Red River Valley (1936 film)

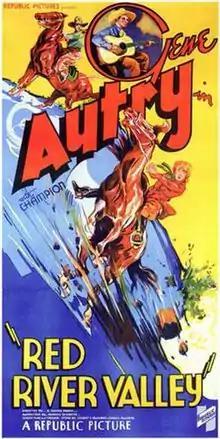
Theatrical release poster

Red River Valley, later retitled Man of the Frontier for American television screening, is a 1936 American Western film directed by B. Reeves Eason and starring Gene Autry, Smiley Burnette, and Frances Grant. Written by Dorrell and Stuart E. McGowan, the film is about a "ditch rider" and his sidekick who set out to find out who has been causing the accidents at a dam construction site.